Japanese aircraft carrier Hōshō

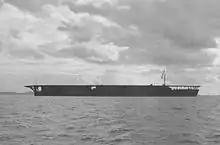
"Hōshō" at Kure, Japan, in October 1945 shortly before departing on a repatriation mission

In order to service new and larger aircraft like the Nakajima B6N "Jill" torpedo bomber and the Yokosuka D4Y "Judy" dive bomber, the flight deck was extended over at each end to a total length of from 27 March to 26 April 1944. "Hōshō" also received new arresting gear and a new crash barrier. The additional weight high up in the ship adversely affected her stability and she was restricted from operations in bad weather lest she capsize. At some point during the war the ship's 14 cm guns were removed and she received about twenty 25-millimeter Type 96 autocannons in single mounts. They fired projectiles at a muzzle velocity of ; at 50°, this provided a maximum range of , and an effective ceiling of . The 15-round magazines needed to be changed frequently, and the maximum effective rate of fire was only between 110 and 120 rounds per minute.